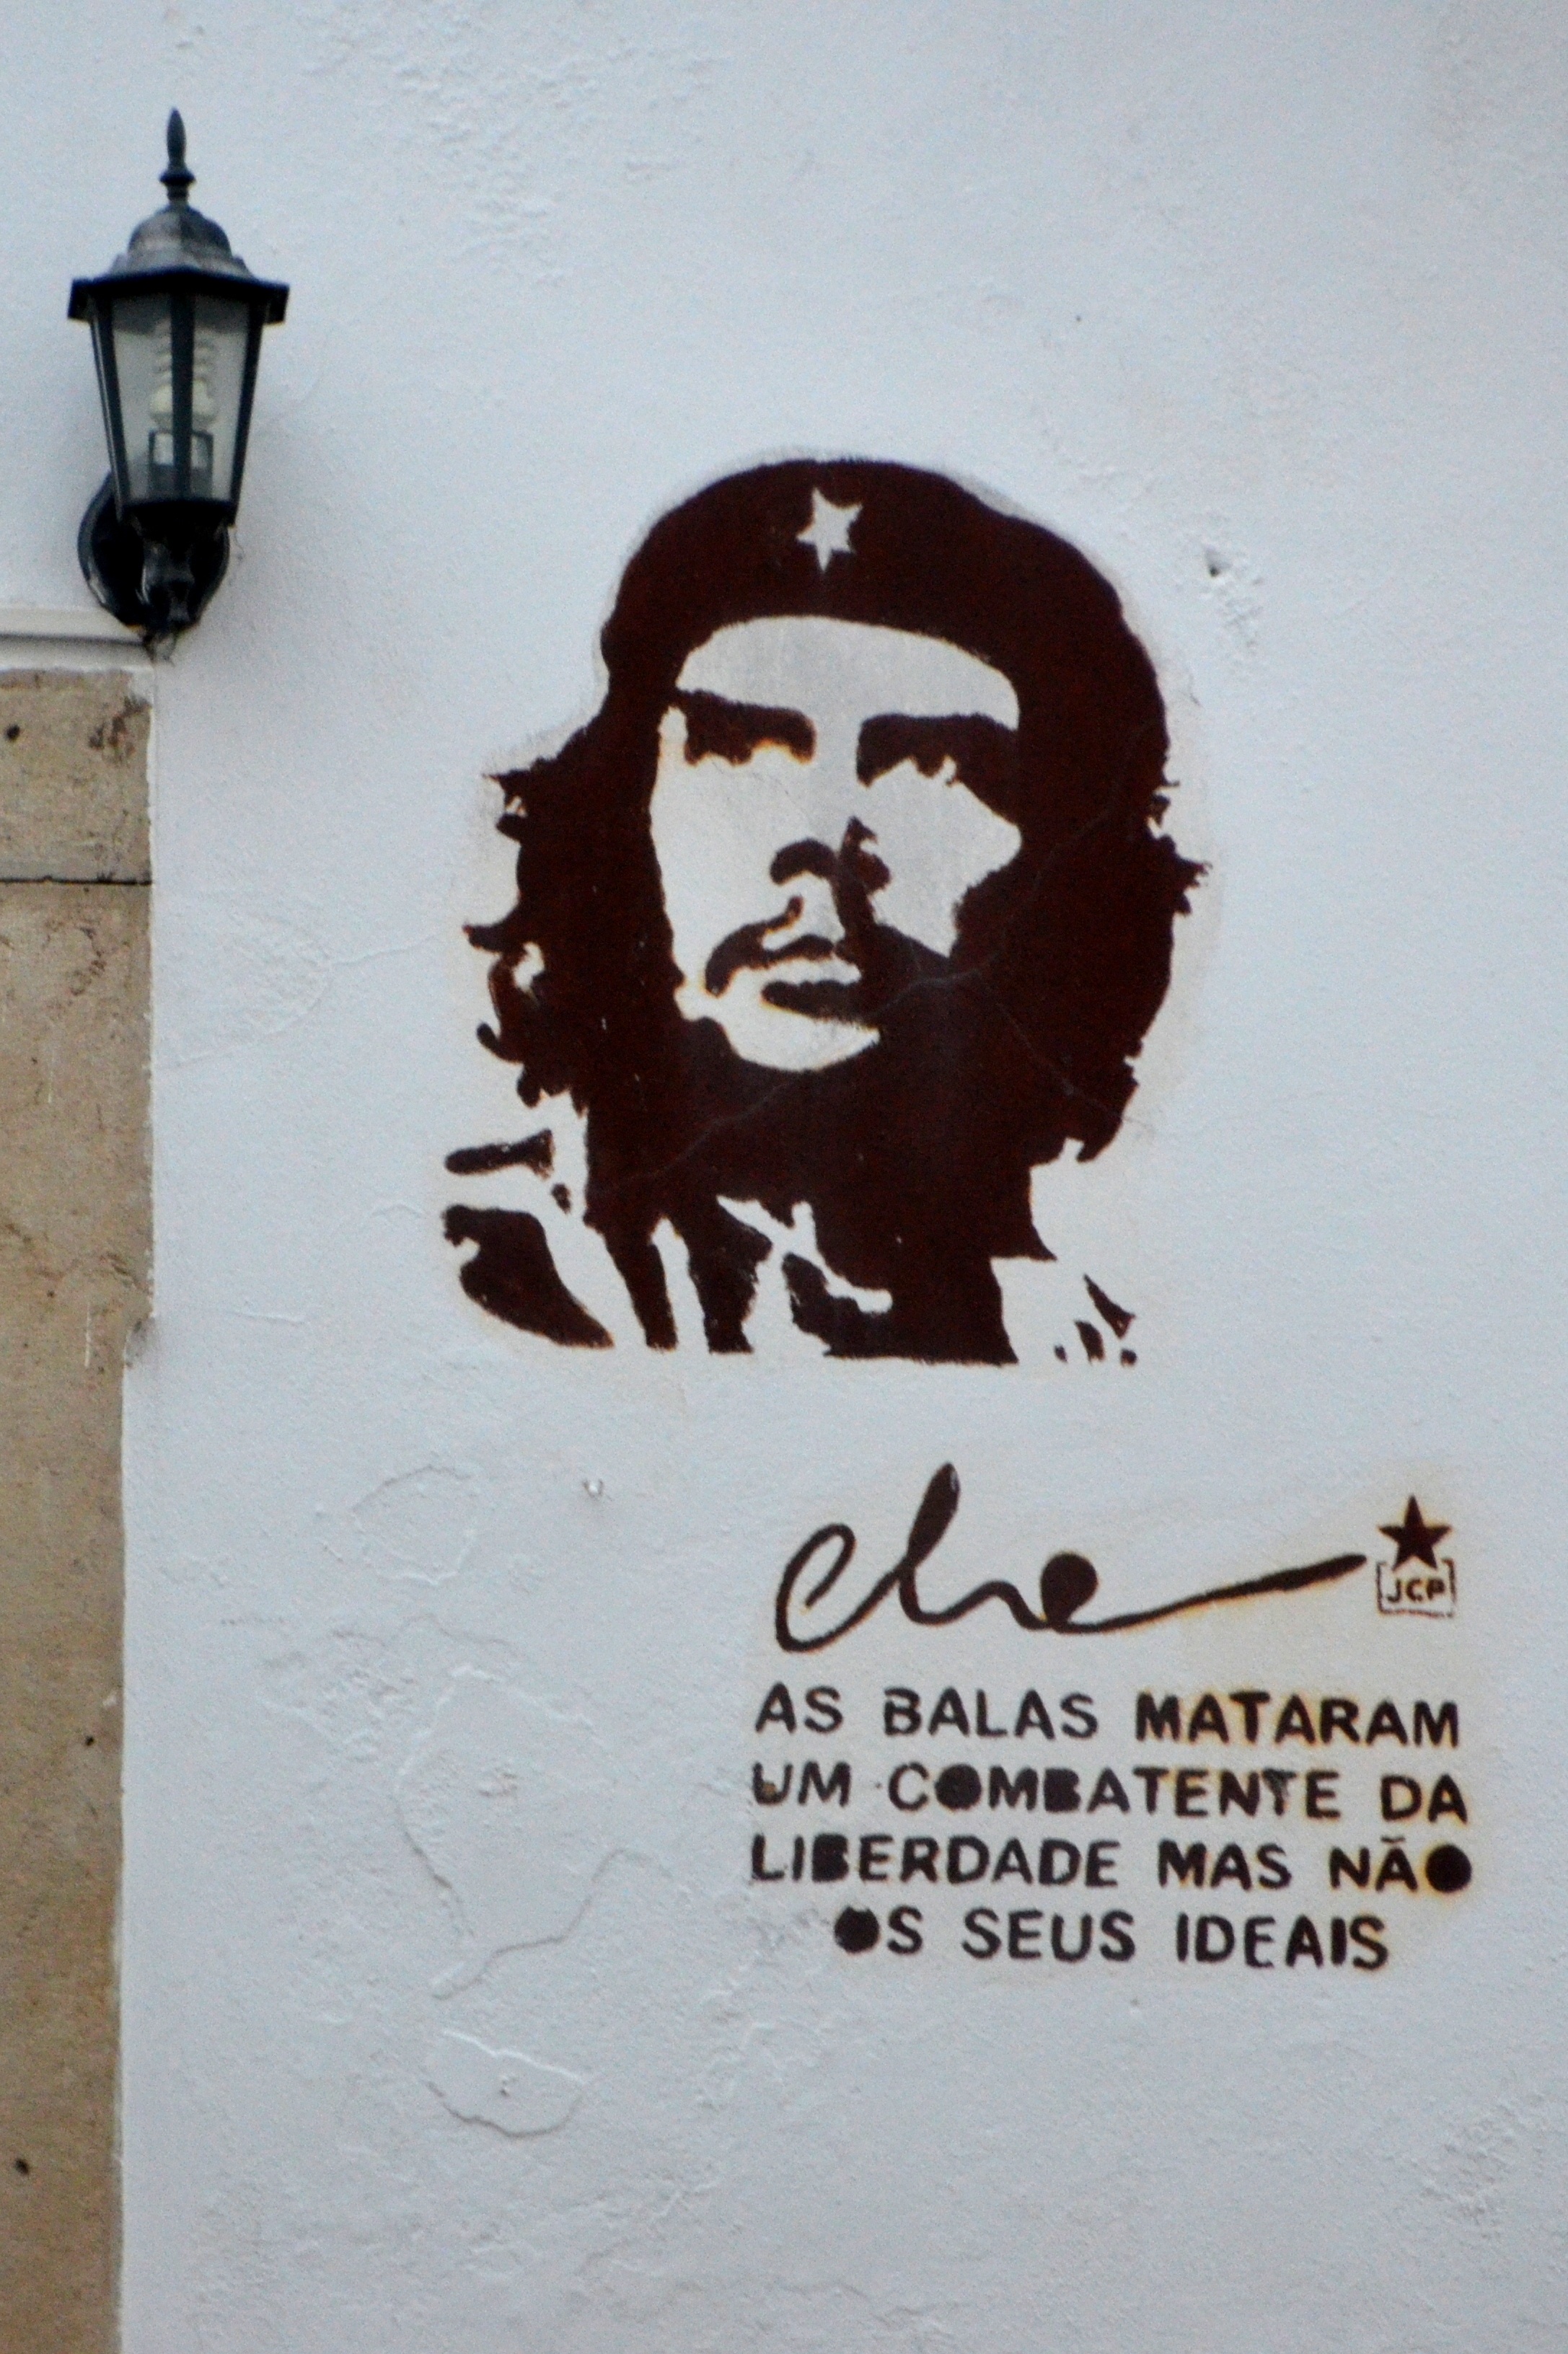
graffiti, cuba, art, rebel, sketch, drawing, illustration, poster, fighter, leader, che, rebellion, revolutionary, guerrilla, guevara, che guevara, guerrilla leader